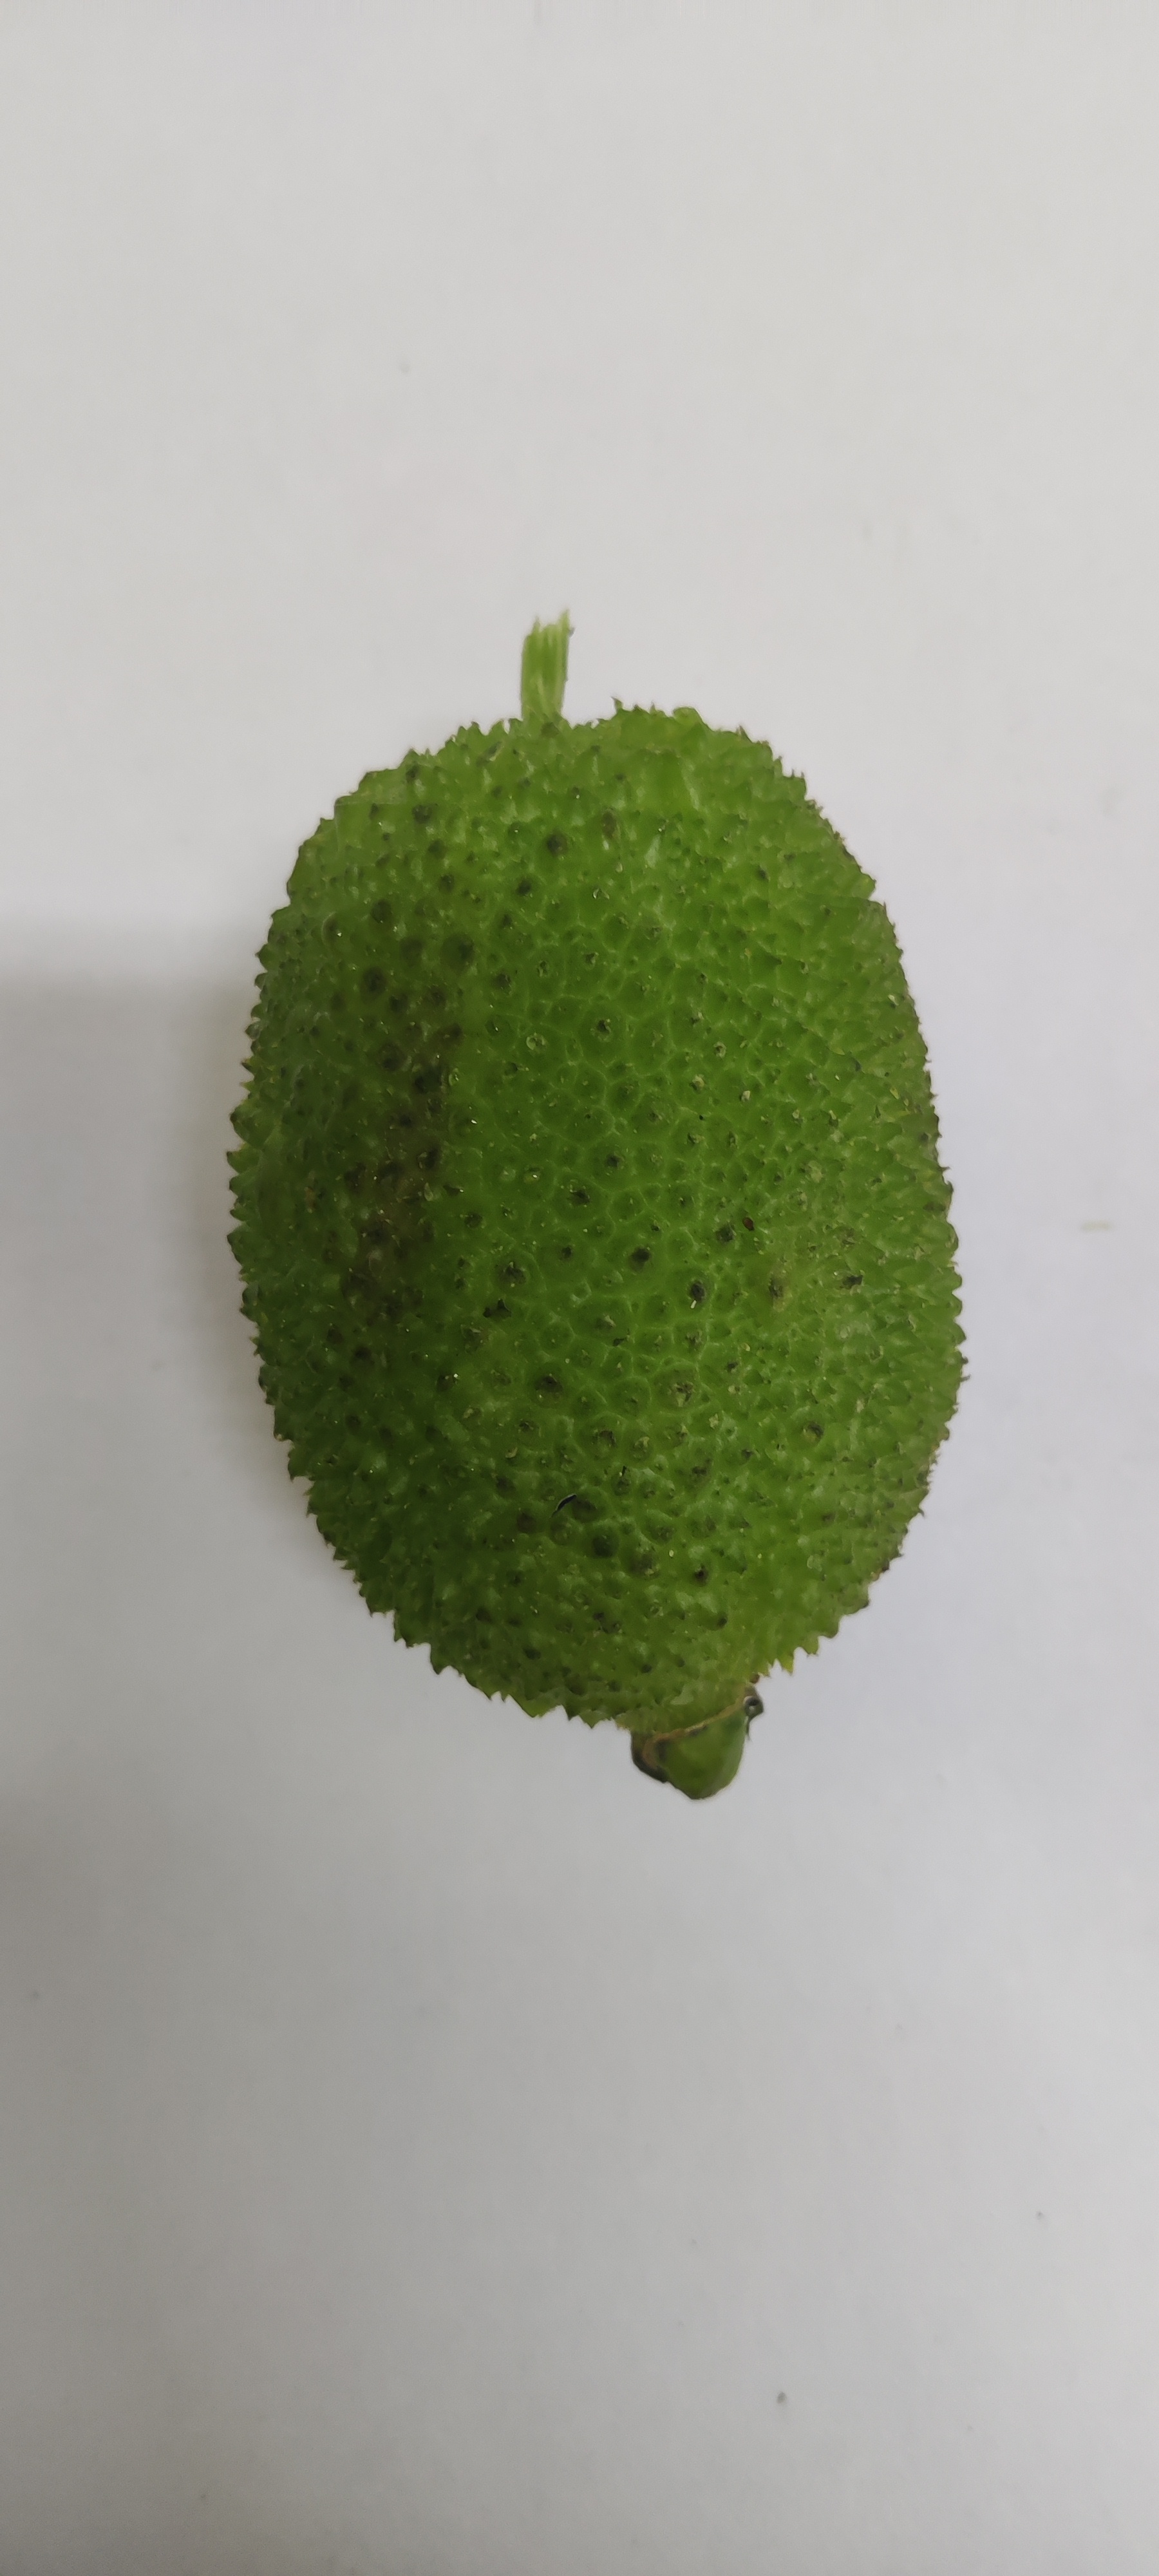
Crop: Spiny Gourd
Condition: Fresh